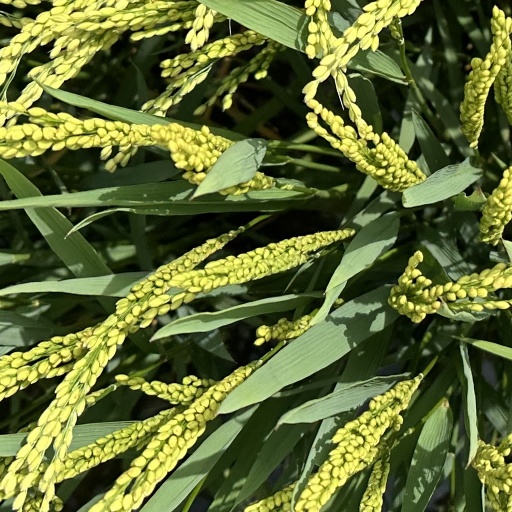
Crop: rice